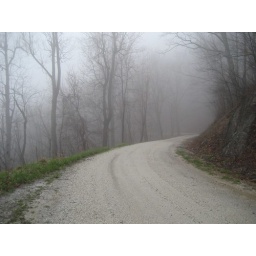
misty mountain road near the Blue Ridge Parkway on the Blue Ridge Mountain, Virginia 2007 april 15 200